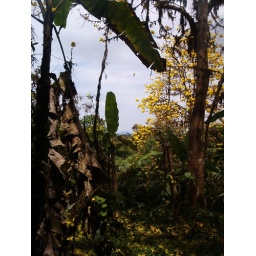
cloud forest in bloom